Zeynep Ergun

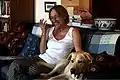
Zeynep Ergun, with her beloved companion Bacı, 2009

Ergun graduated from Robert College high school in 1972 and received her BA from Boğaziçi University English Language and Literature Department in 1978. She received her PhD in 1988 from Istanbul University Institute of Social Sciences English Language and Literature Department. Between 1988 and 1995, she worked at the same institution as an assistant associate professor. She became the chair of the department in 1997 and a full professor in 1999.